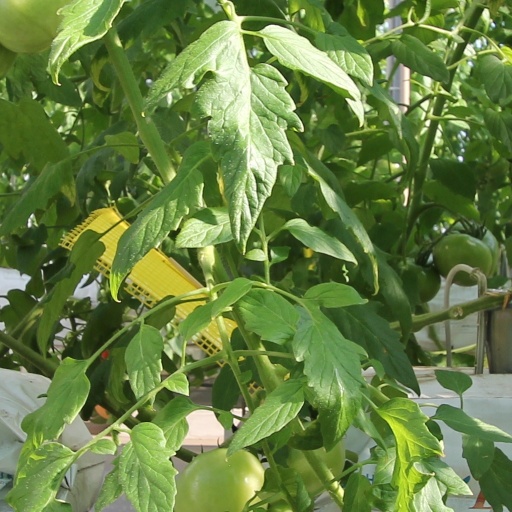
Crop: tomato